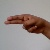
The image shows a hand gesture representing the letter 'H' in Indian Sign Language.